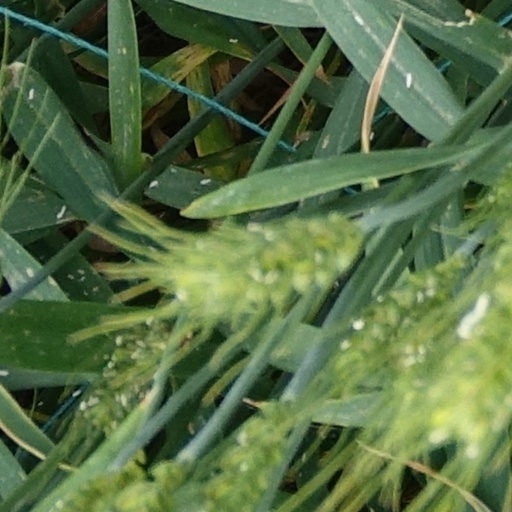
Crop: wheat